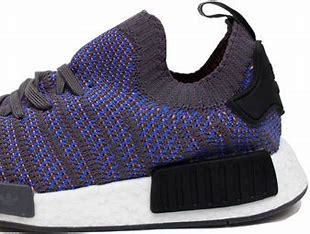
Brand: Adidas
Model: NMD_R1 Pk